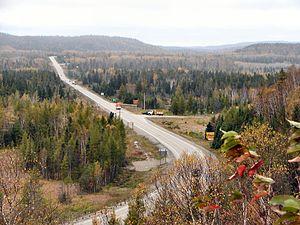
Wawa est une communauté rurale qui dépend du canton de Michipicoten situé dans la province de l'Ontario au Canada. Wawa est situé près du Lac Supérieur et à 220 kilomètres au nord de la ville de Sault-Sainte-Marie.
Ceci est une liste des forts de la Nouvelle-France. Pour faciliter l'accès, les forts sont